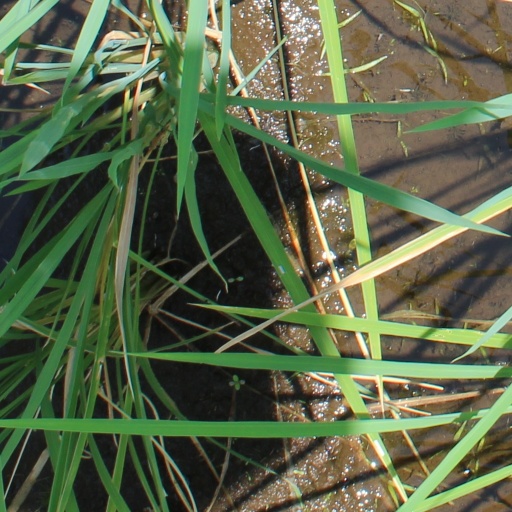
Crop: rice